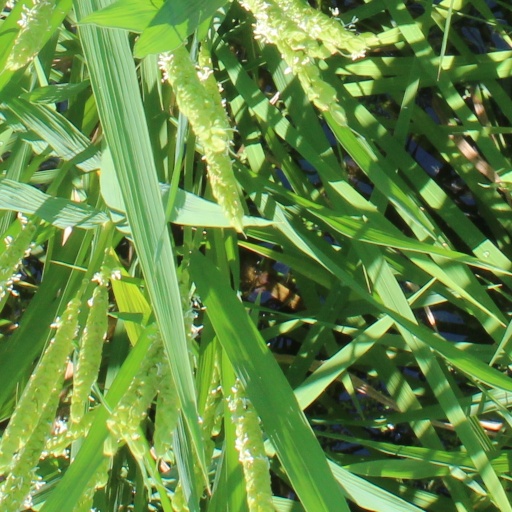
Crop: rice